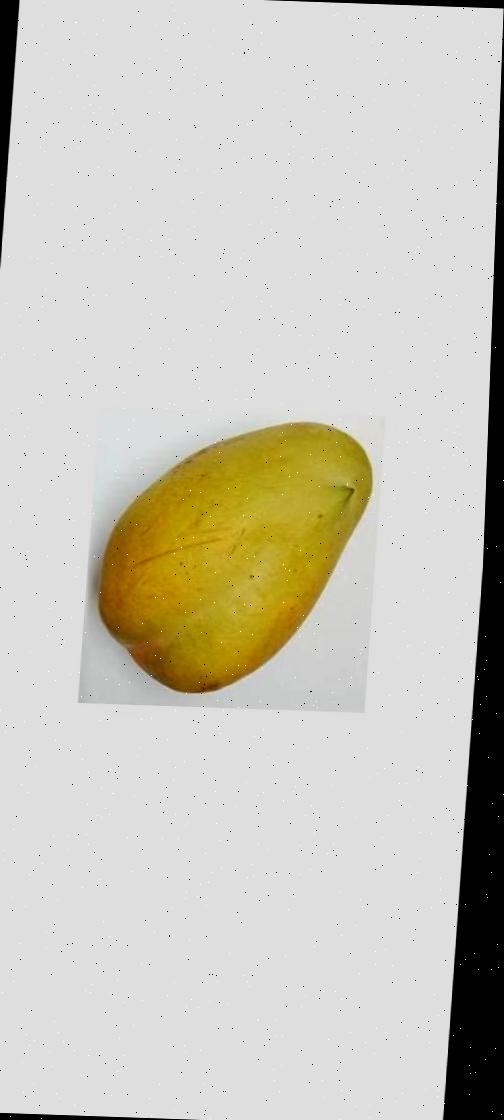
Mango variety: Bari-11